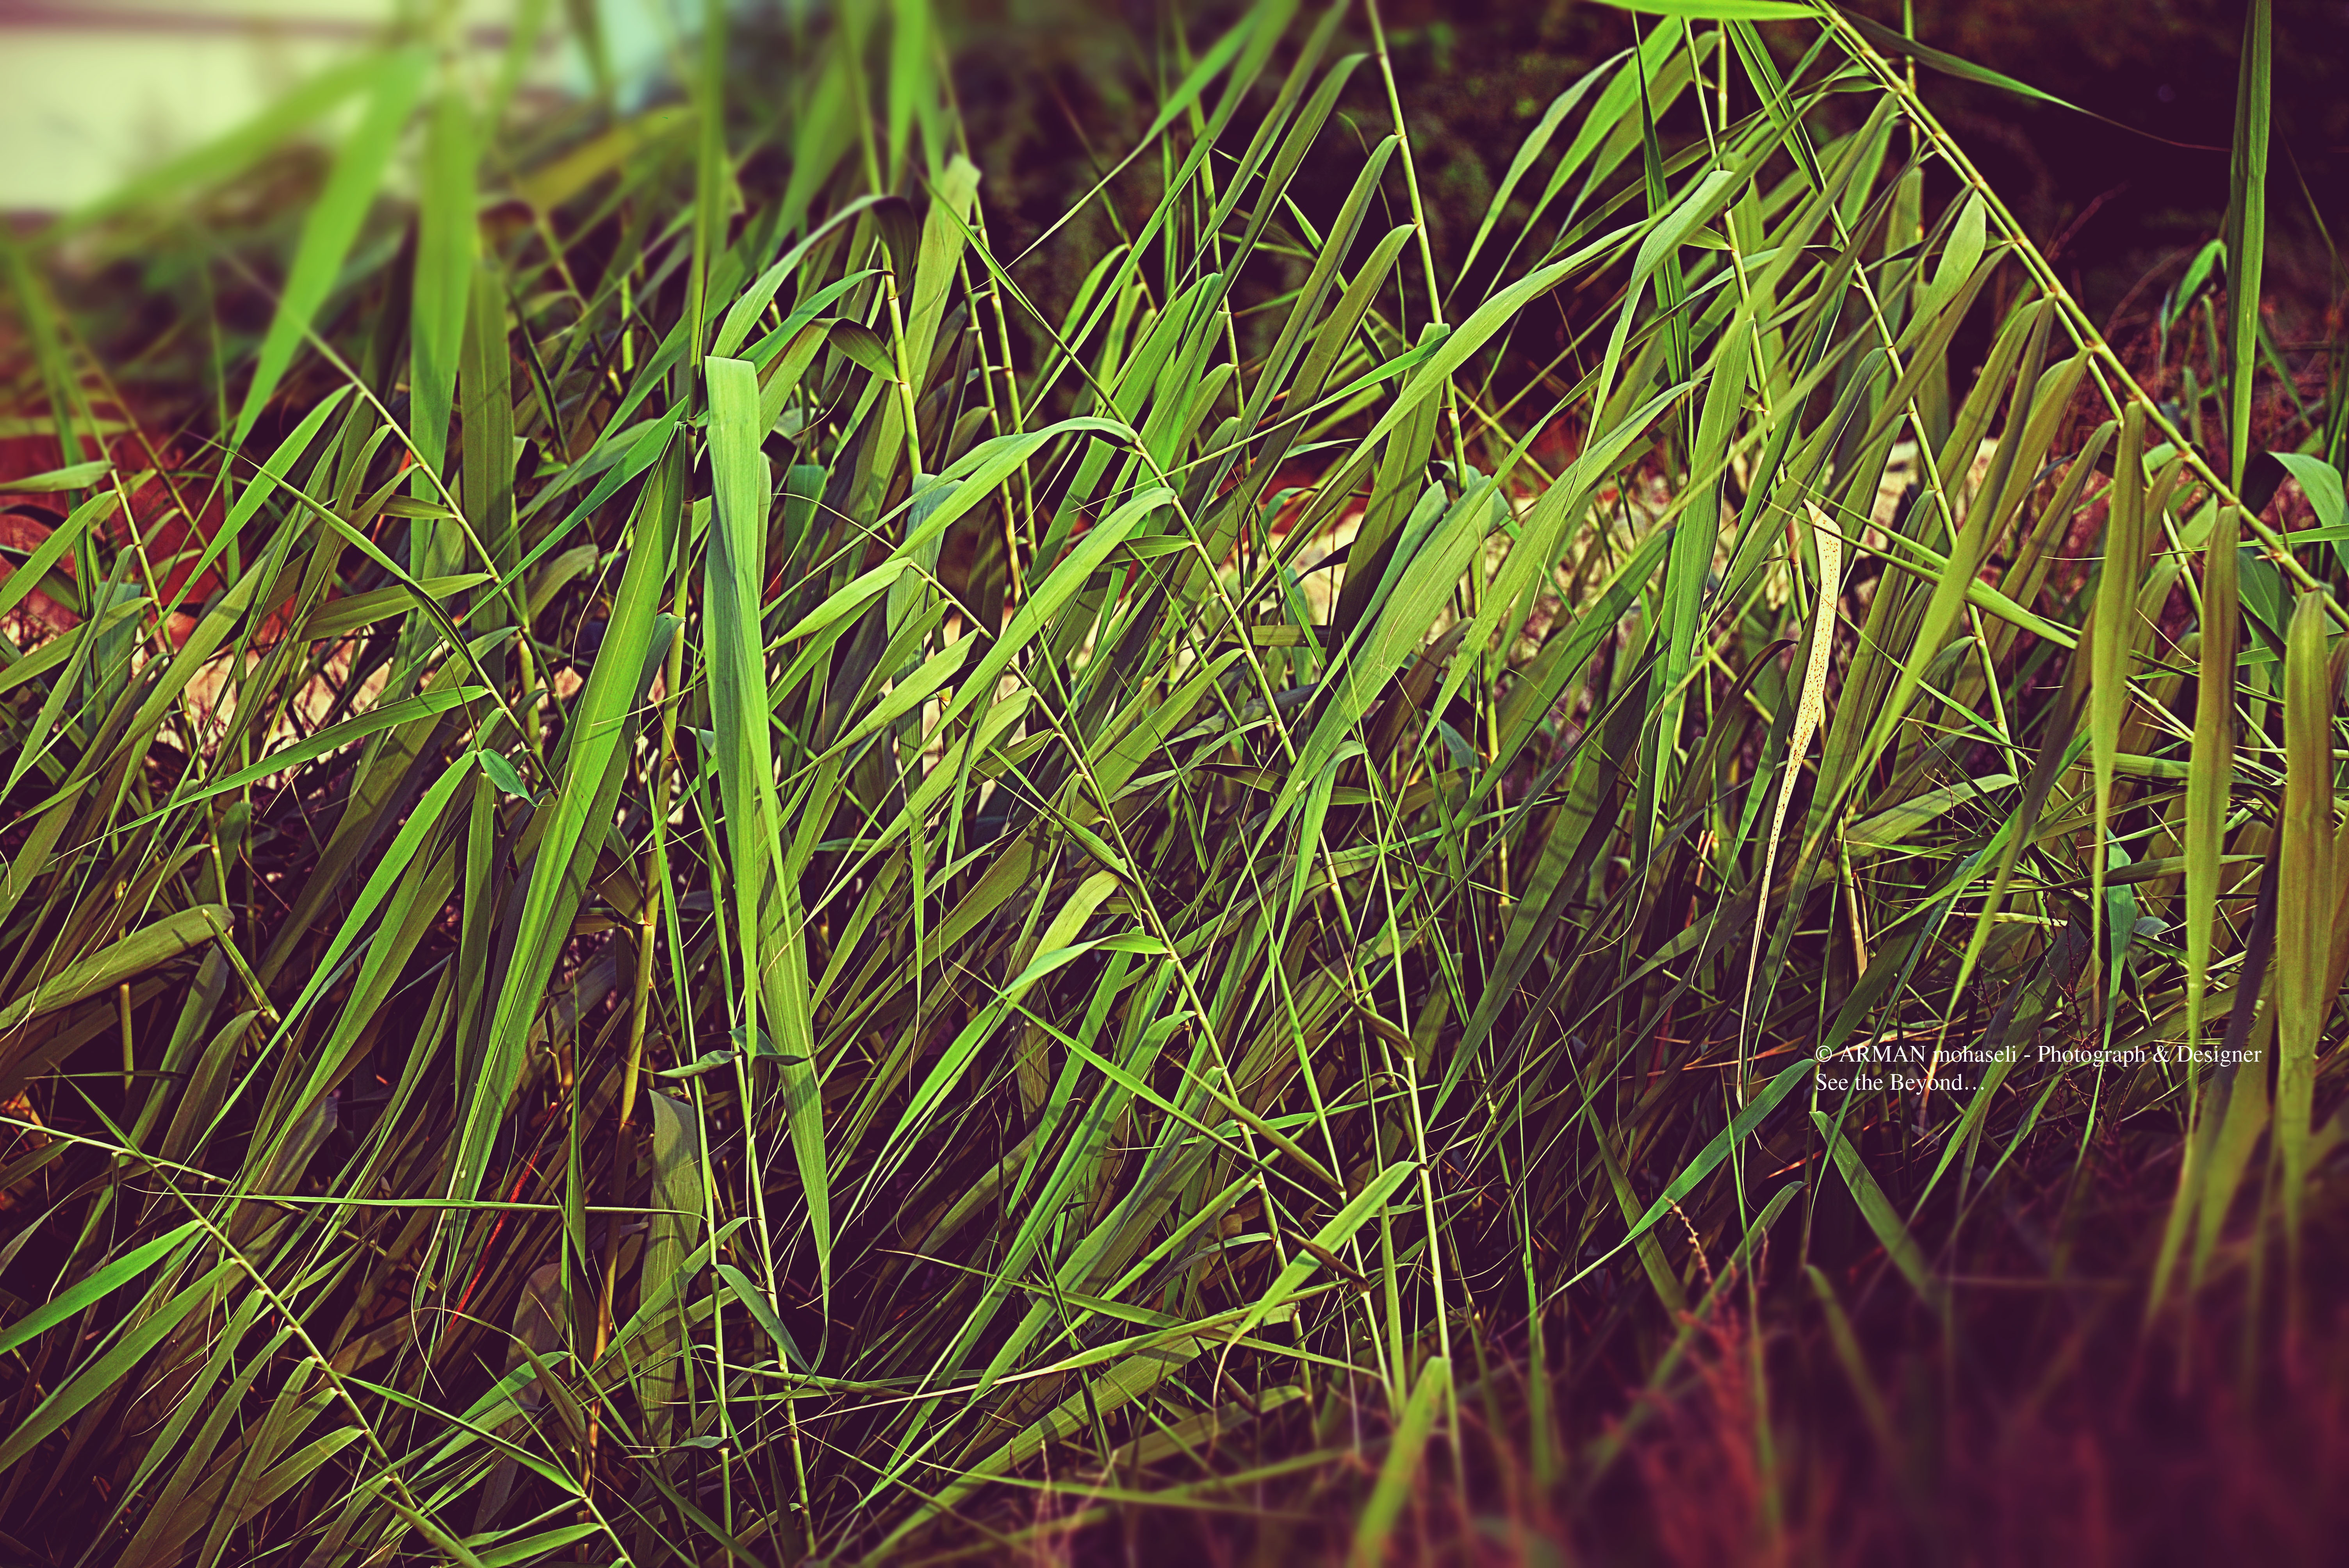
nature, grass, vegetation, plant, grass family, flora, sweet grass, chrysopogon zizanioides, phragmites, sedge family, plant stem